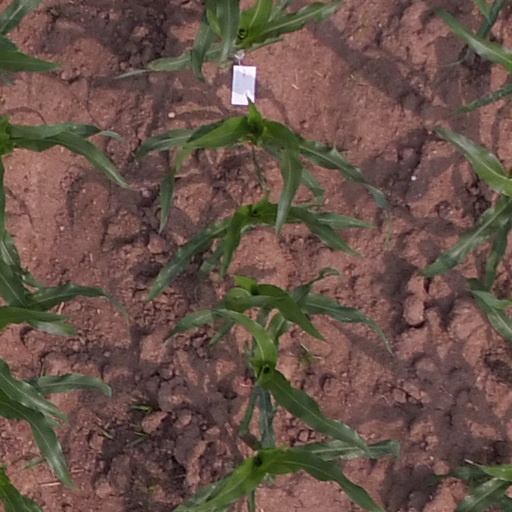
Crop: maize; corn